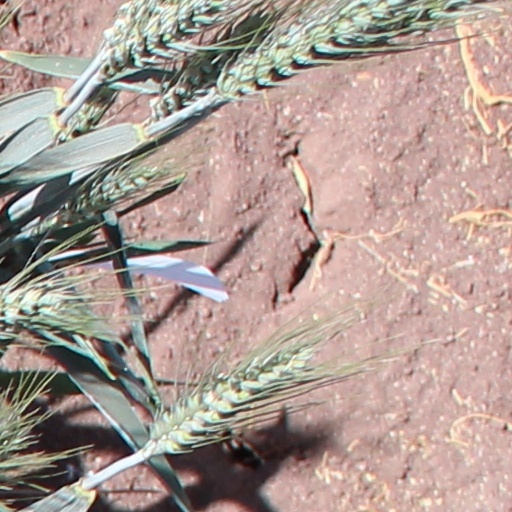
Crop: wheat